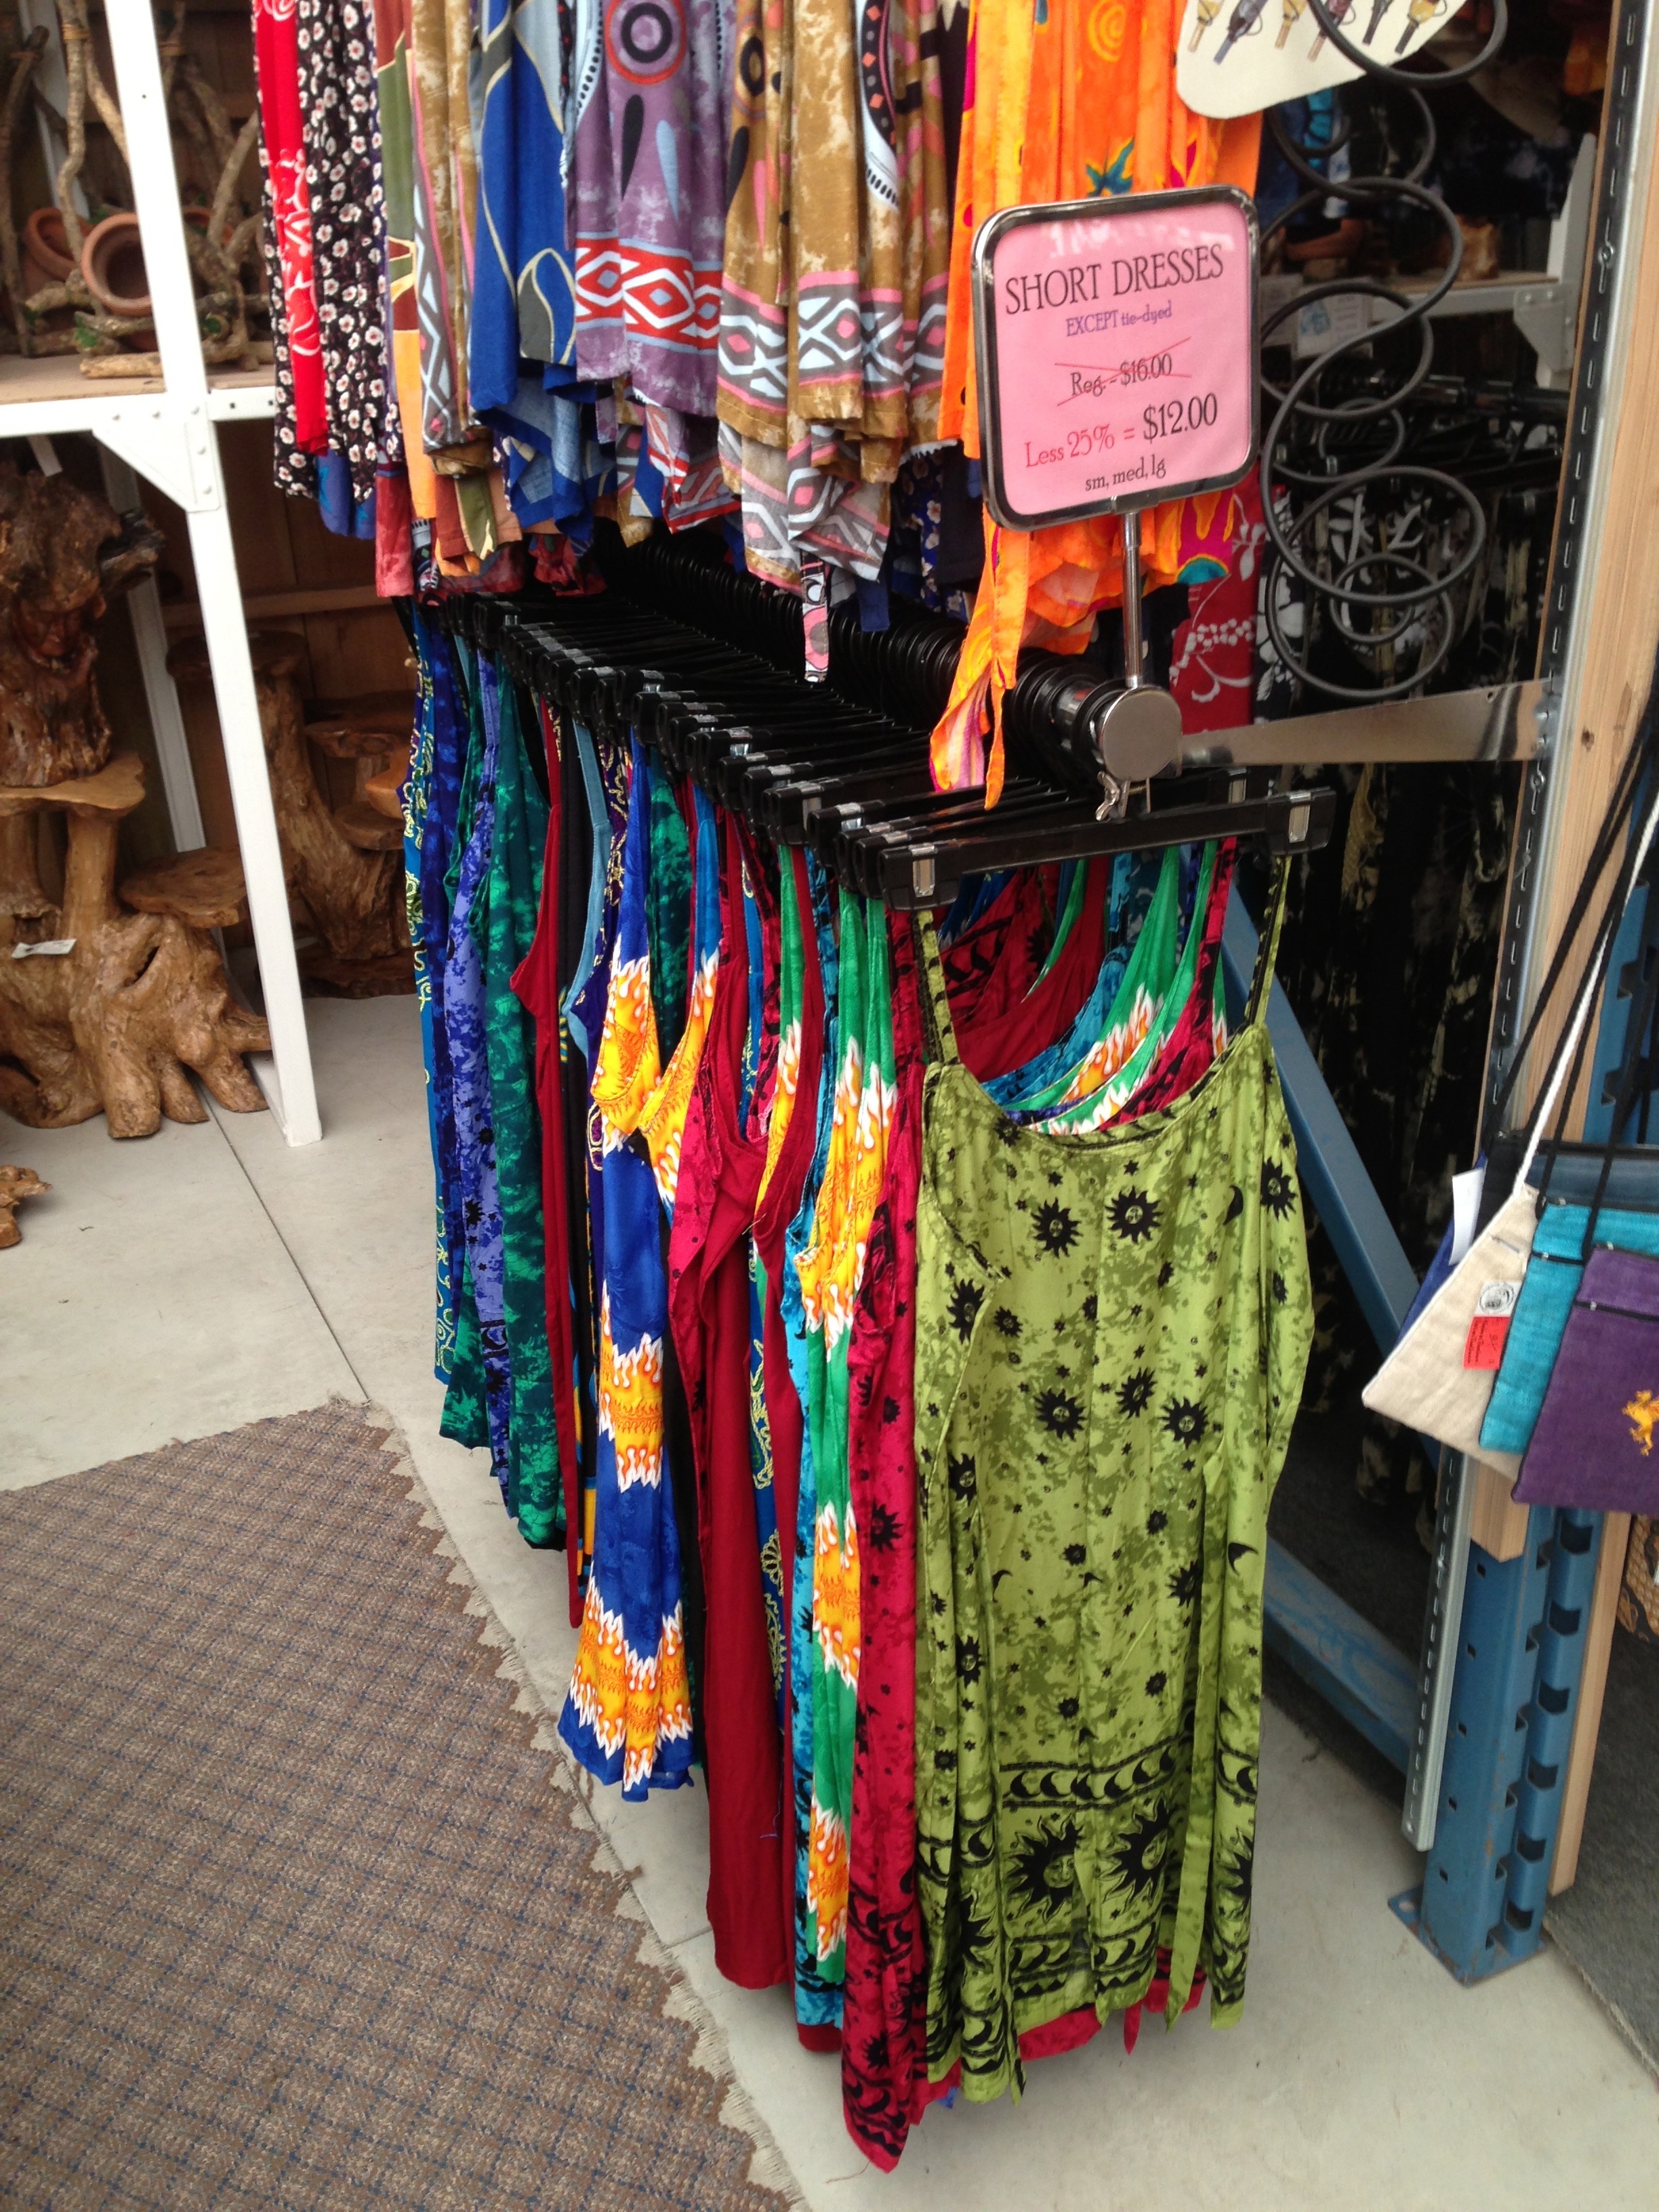
hanger, store, color, fashion, hanging, clothing, rack, shopping, room, garment, boutique, textile, art, display, wardrobe, style, sale, outfit, clothes, dresses, retail, garments, outfits